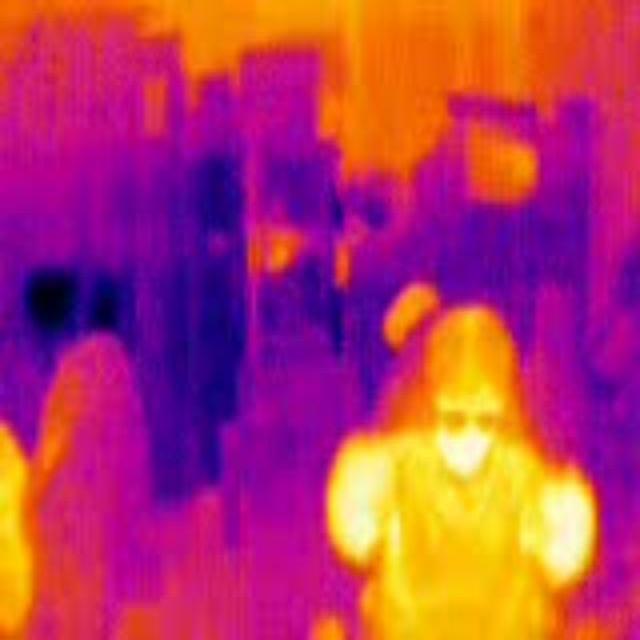
Detected objects:
label: person
label: person